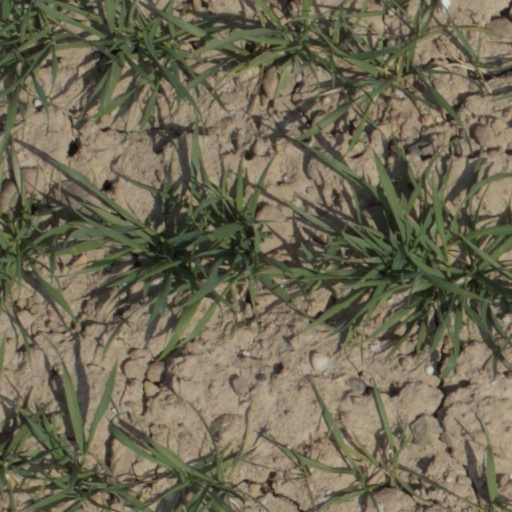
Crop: wheat